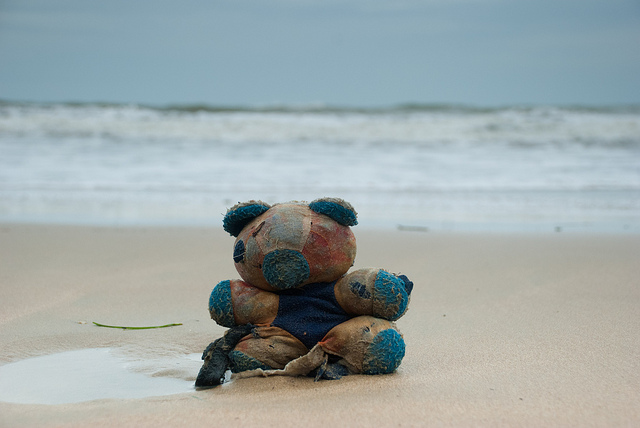
user: Given an image and a question. Answer the question in a short answer. Question: What type of bear is this? Short Answer:
assistant: teddy